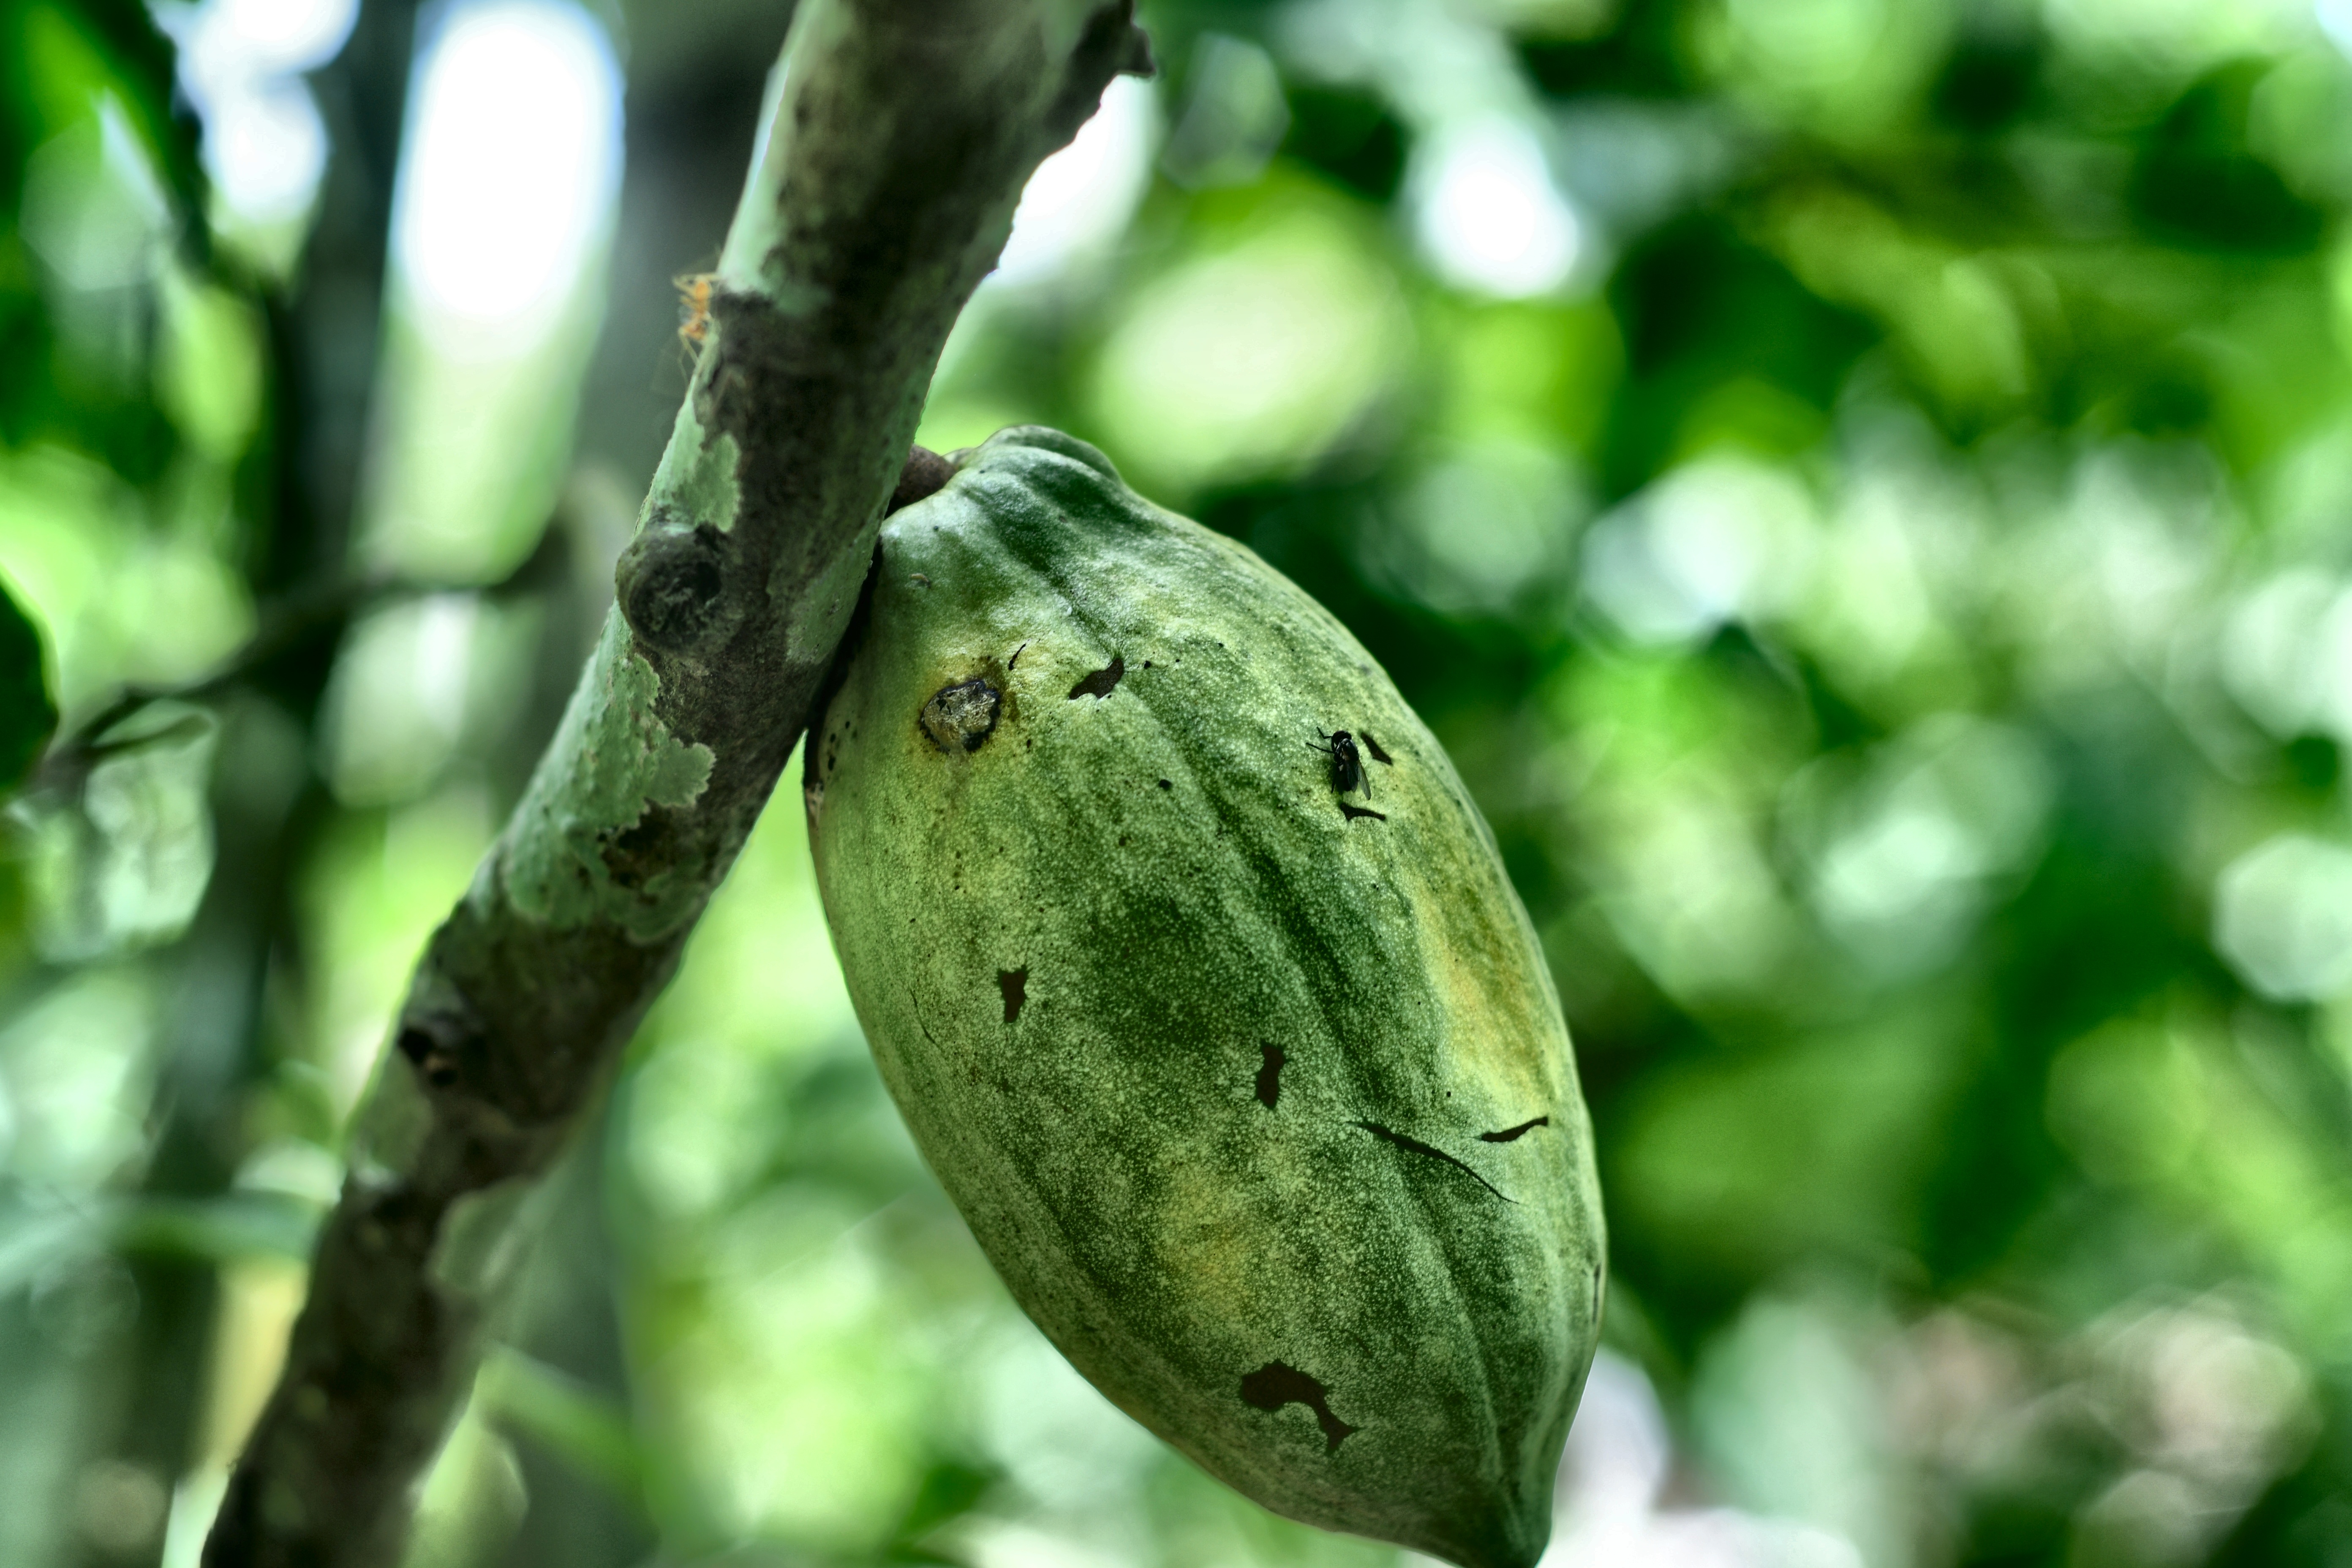
Maturity: mature
Variety: Amelonado